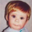
Label: baby